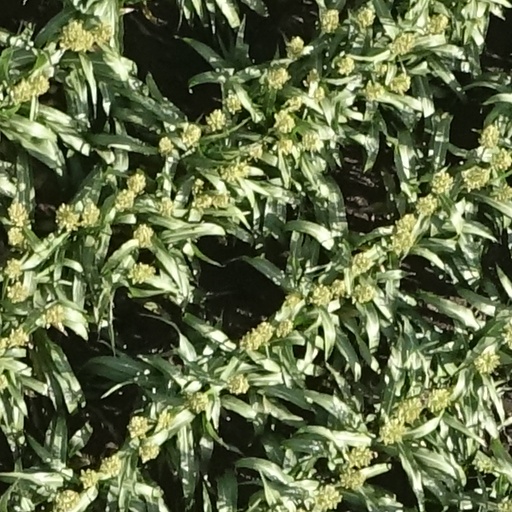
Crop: sorghum